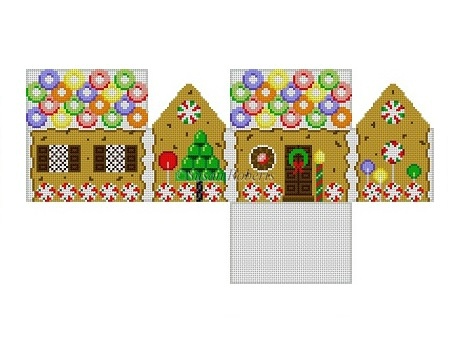
0217-18 Chocolate chip and lifesavers 3D gingerbread house
0217-18 Chocolate chip and lifesavers 3D gingerbread house,18 mesh, Handpainted by Susan Roberts, Design Size:3 x 2 x 3" finished
Brand: Susan Roberts
Category: Arts & Entertainment > Hobbies & Creative Arts > Arts & Crafts > Art & Crafting Materials > Textiles > Crafting Canvas